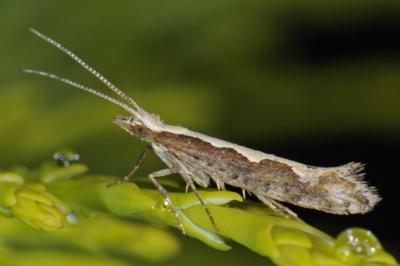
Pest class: diamondback_moth